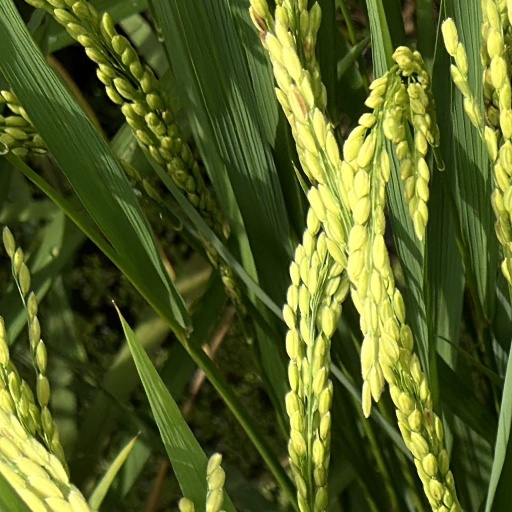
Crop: rice